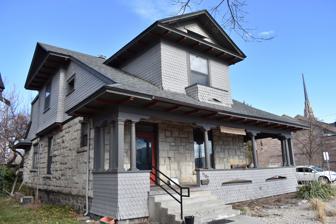
Building: J. N. Wallace House
Country: United States of America
Year built: 1903
Historic building in Boise, Idaho, USA United States historic place J. N. Wallace House U.S. National Register of Historic Places The J.N. Wallace House in 2019 Show map of Idaho Show map of the United States Location 1202 Franklin St., Boise, Idaho Coordinates 43°37′23″N 116°12′10″W / 43.62306°N 116.20278°W / 43.62306; -116.20278 ( J. N. Wallace House ) Area less than one acre Built 1903 ( 1903 ) Architect Tourtellotte, John E. & Company Architectural style Colonial Revival MPS Tourtellotte and Hummel Architecture TR NRHP reference No. 82000251 Added to NRHP November 17, 1982 The J.N. Wallace House in Boise , Idaho , is a 2-story, shingled Colonial Revival house designed by Tourtellotte & Co. and constructed in 1903. The first floor features a veneer of random course sandstone, and shingles of various shapes decorate the wraparound porch and the second floor. Deep, pedimented gables with dormer and dimple windows characterize the roof. Outer walls on the porch and second floor are flared. The house was added to the National Register of Historic Places in 1982. Plans for the Wallace House were drawn in 1903, but the house may not have been completed until 1905. The Wallaces sold the house to C.H. Lingenfelter in 1908. John N. Wallace John Wallace (May 24, 1834—April 20, 1922) was an 1861 pioneer and gold prospector who visited what became Idaho Territory but did not remain. In 1863 he returned to the territory and settled in West Bannock . In 1877 Wallace moved to Boise City and began building rental houses. He was active in politics in the 1890s, although he may not have held elective office above city councilor. Wallace remained interested in mining, and he was president of the Van Anda Mining and Milling Company. A daughter of John and Jennie Wallace, Della Wallace, married John Tourtellotte, architect of the Wallace House, in 1893. References